Taqdeer (2020 TV series)

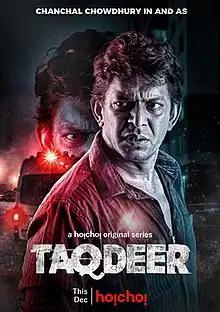
Official Poster

Taqdeer is a thriller television series directed by Syed Ahmed Shawki, started streaming on the Bengali OTT platform hoichoi from 18 December 2020. Hoichoi announced their upcoming twenty-five web series, Taqdeer is one of them, Based on Bangladesh, the series features Chanchal Chowdhury, Manoj Pramanik, Sanjida Preeti and Shohel Mondol in the lead roles. The series is officially remade in India in the Telugu language as "Dayaa".